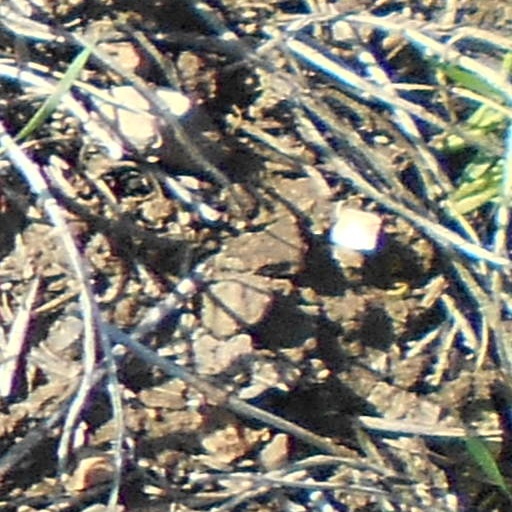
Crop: wheat